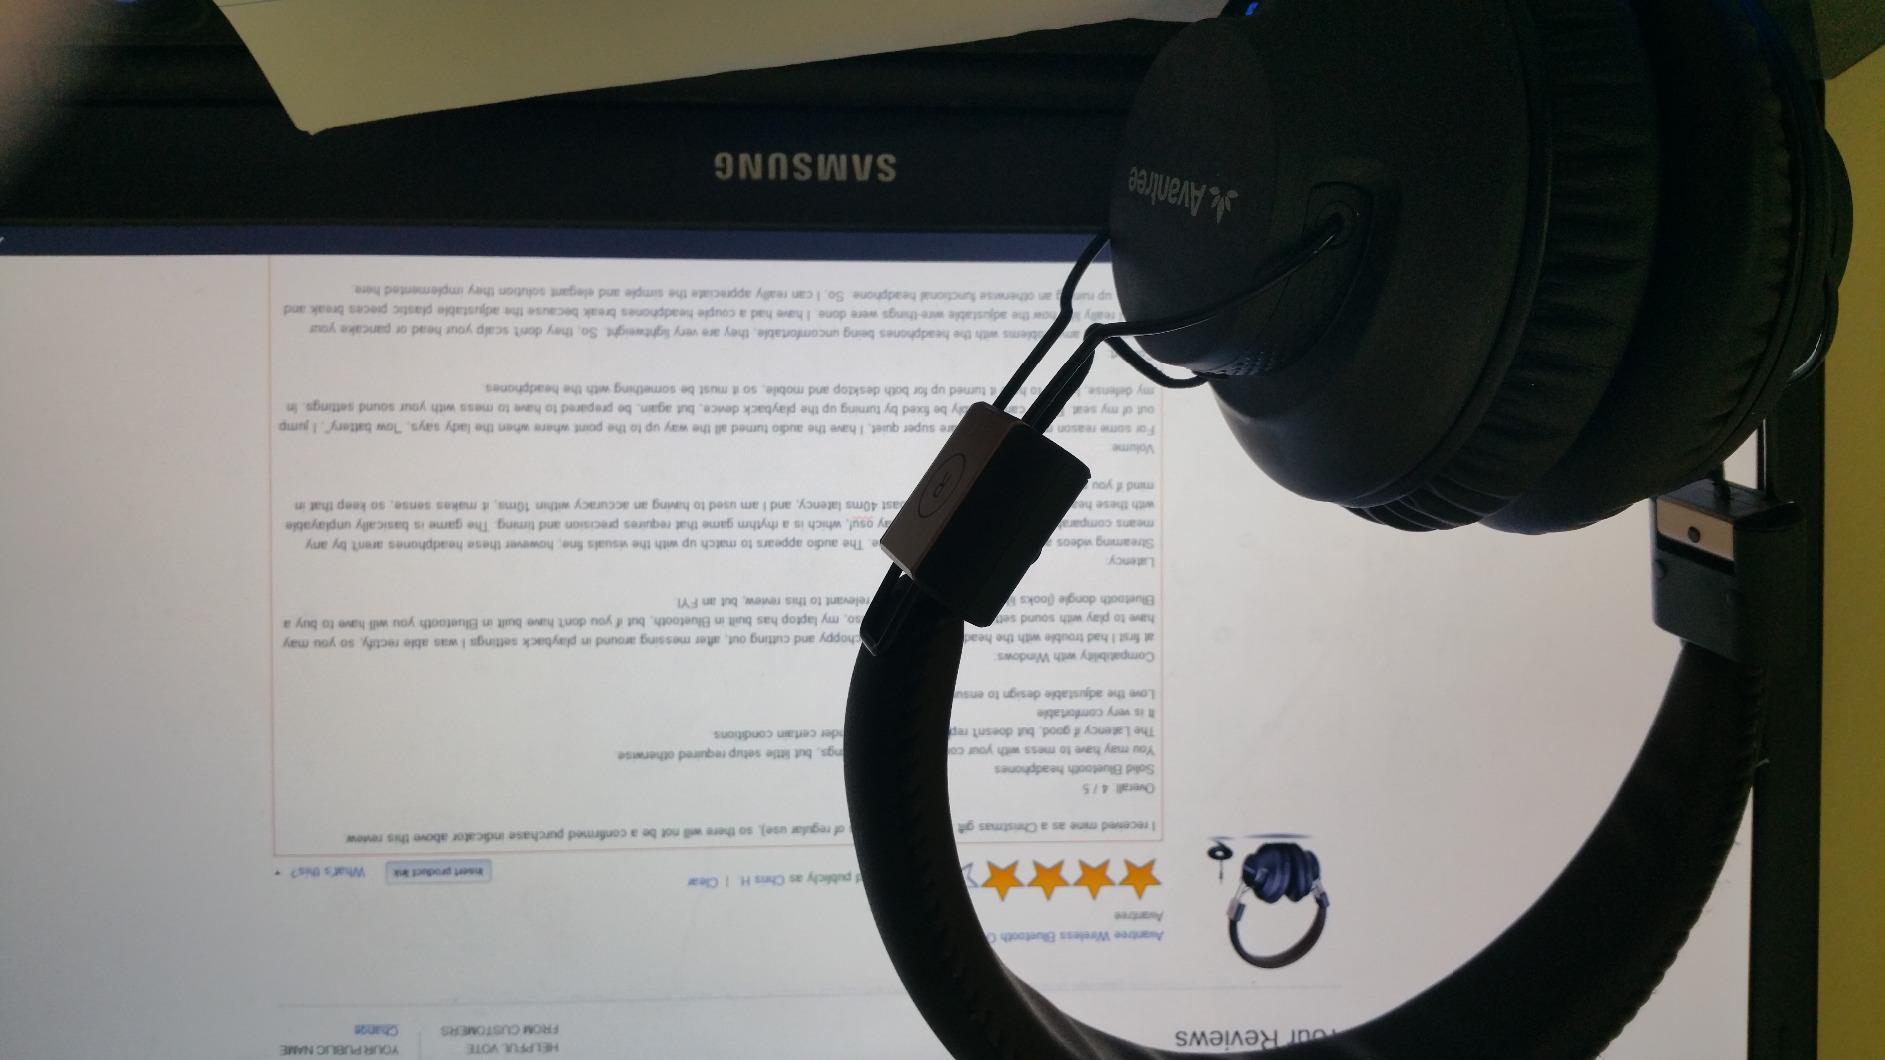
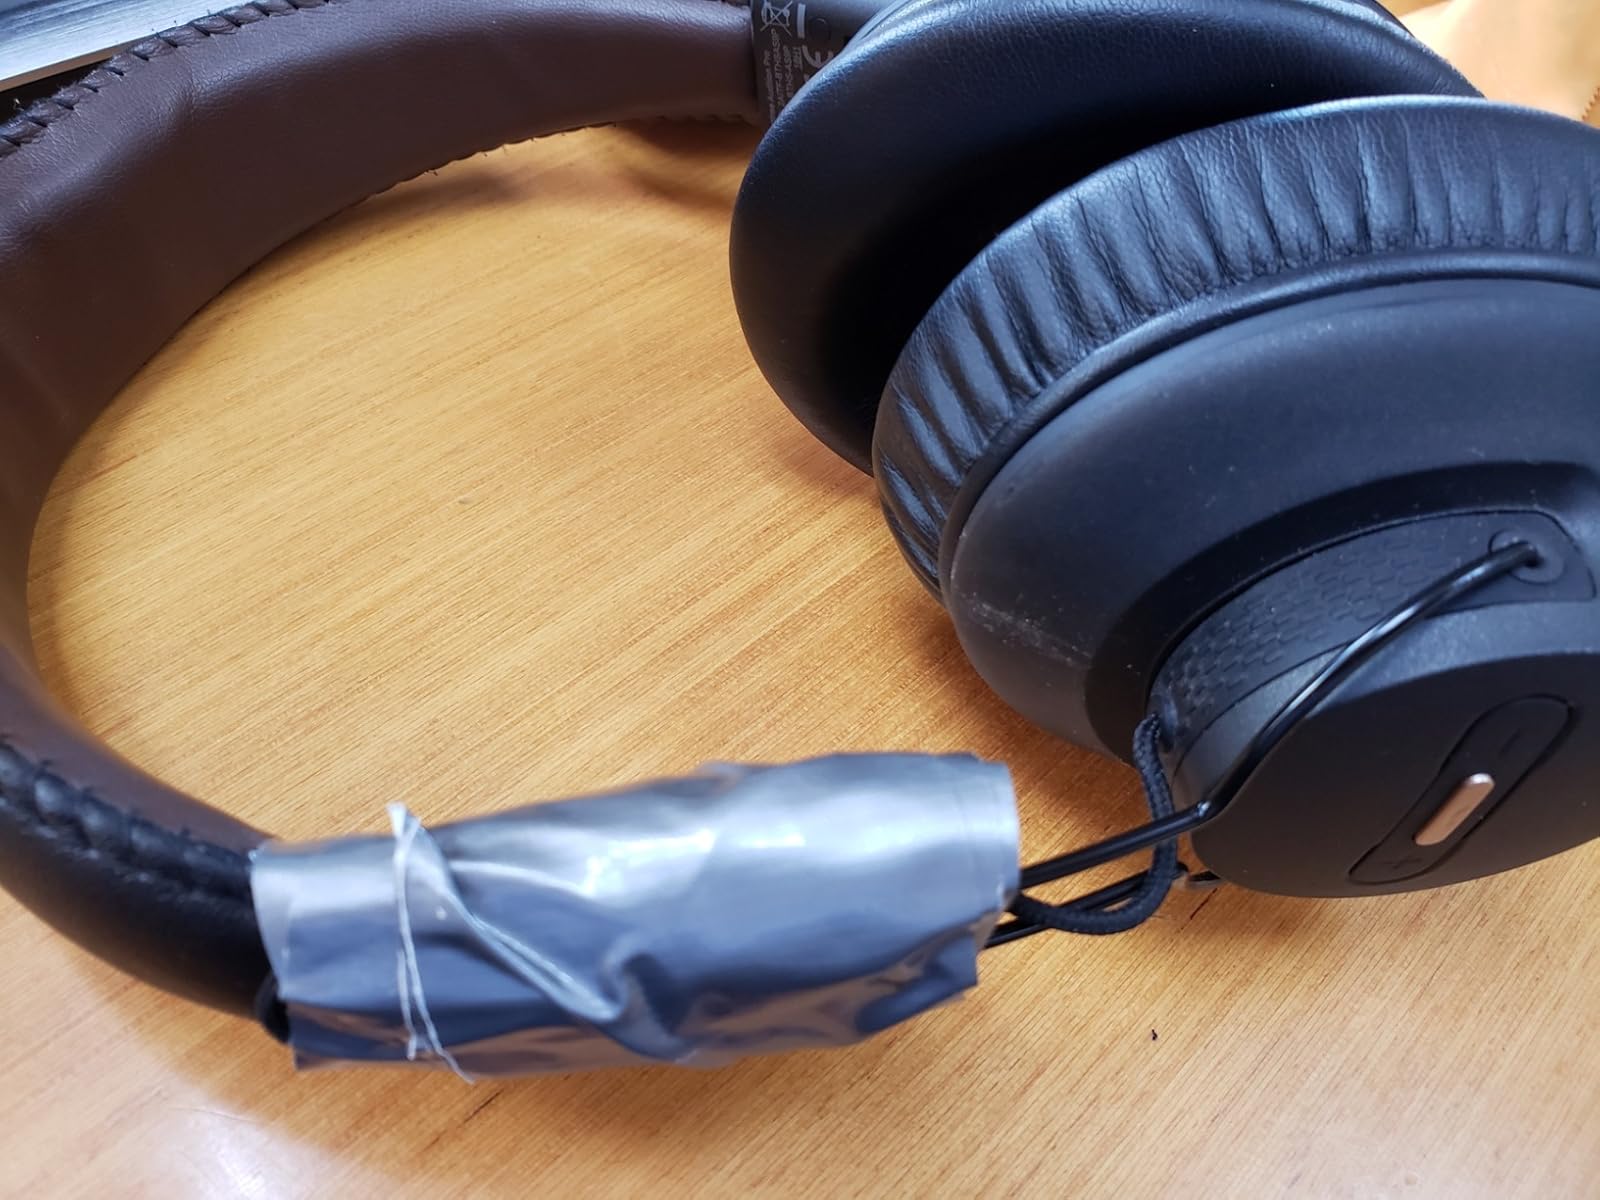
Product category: headphones
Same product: yes